Margarette Golding

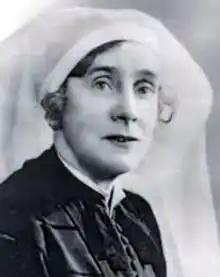
as a nurse

Margarette "Peggy" Golding (born Margarette Owen; November 1881 – 1939) was a Welsh born nurse and businessperson who was the founder of the "Inner Wheel" club in Manchester that has grown to be an international organisation - originally open to the wives of members of the Rotary Club only, but now open to all.